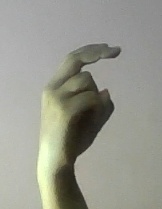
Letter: zay